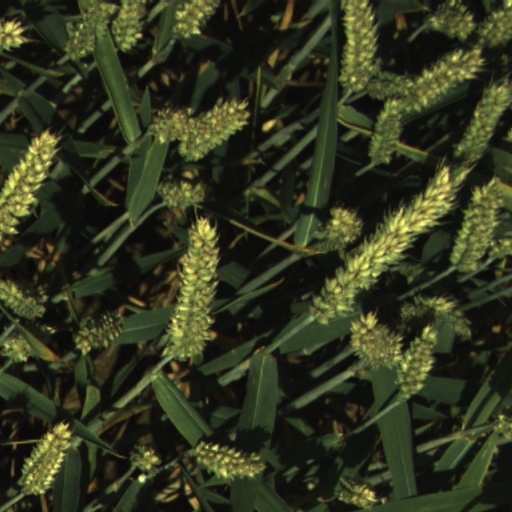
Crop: wheat